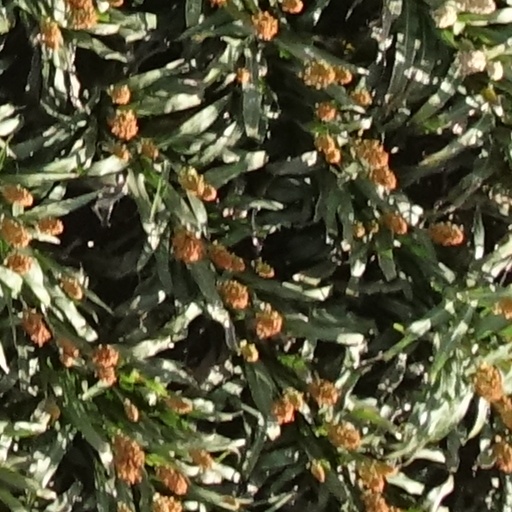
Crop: sorghum